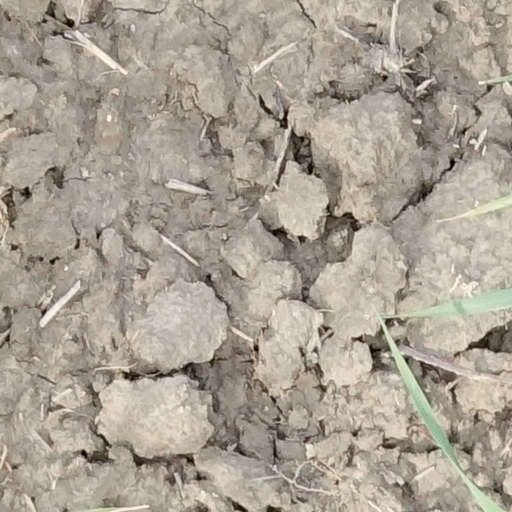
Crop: wheat